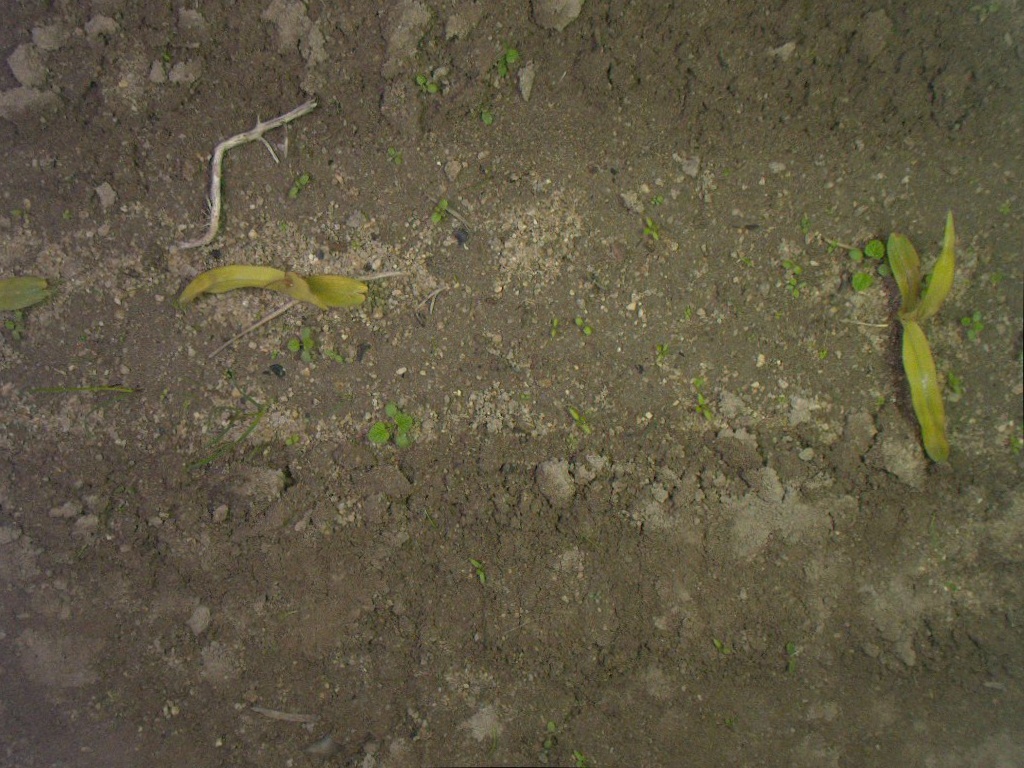
Crop: maize
Objects: maize, maize